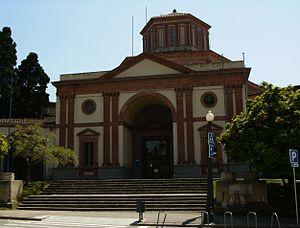
Le Musée d'archéologie de Catalogne est créé en 1990 par le Département de la Culture du gouvernement catalan. Son siège est situé dans l'ancien palais des arts graphiques, construit pour l'Exposition internationale de 1929. Il est composé de différents sites de Catalogne.
Le Musée d'archéologie de Catalogne à Barcelone est un musée national situé dans l'ancien Pavillon des arts graphiques de l'exposition universelle de 1929, dans le parc de Montjuïc, à Barcelone en Espagne. Il comprend de nombreux objets et documents archéologiques couvrant une période allant de la préhistoire au Moyen Âge, avec un accent particulier concernant l'Antiquité.